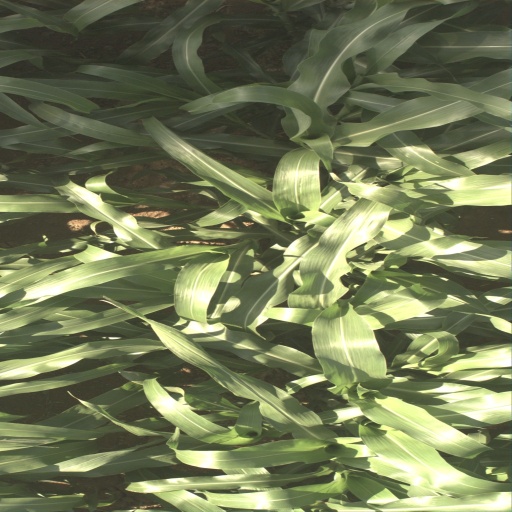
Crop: sorghum